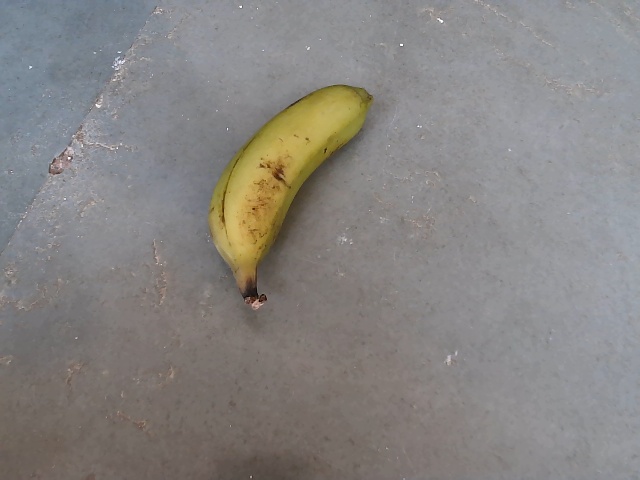
Label: Raw_Banana